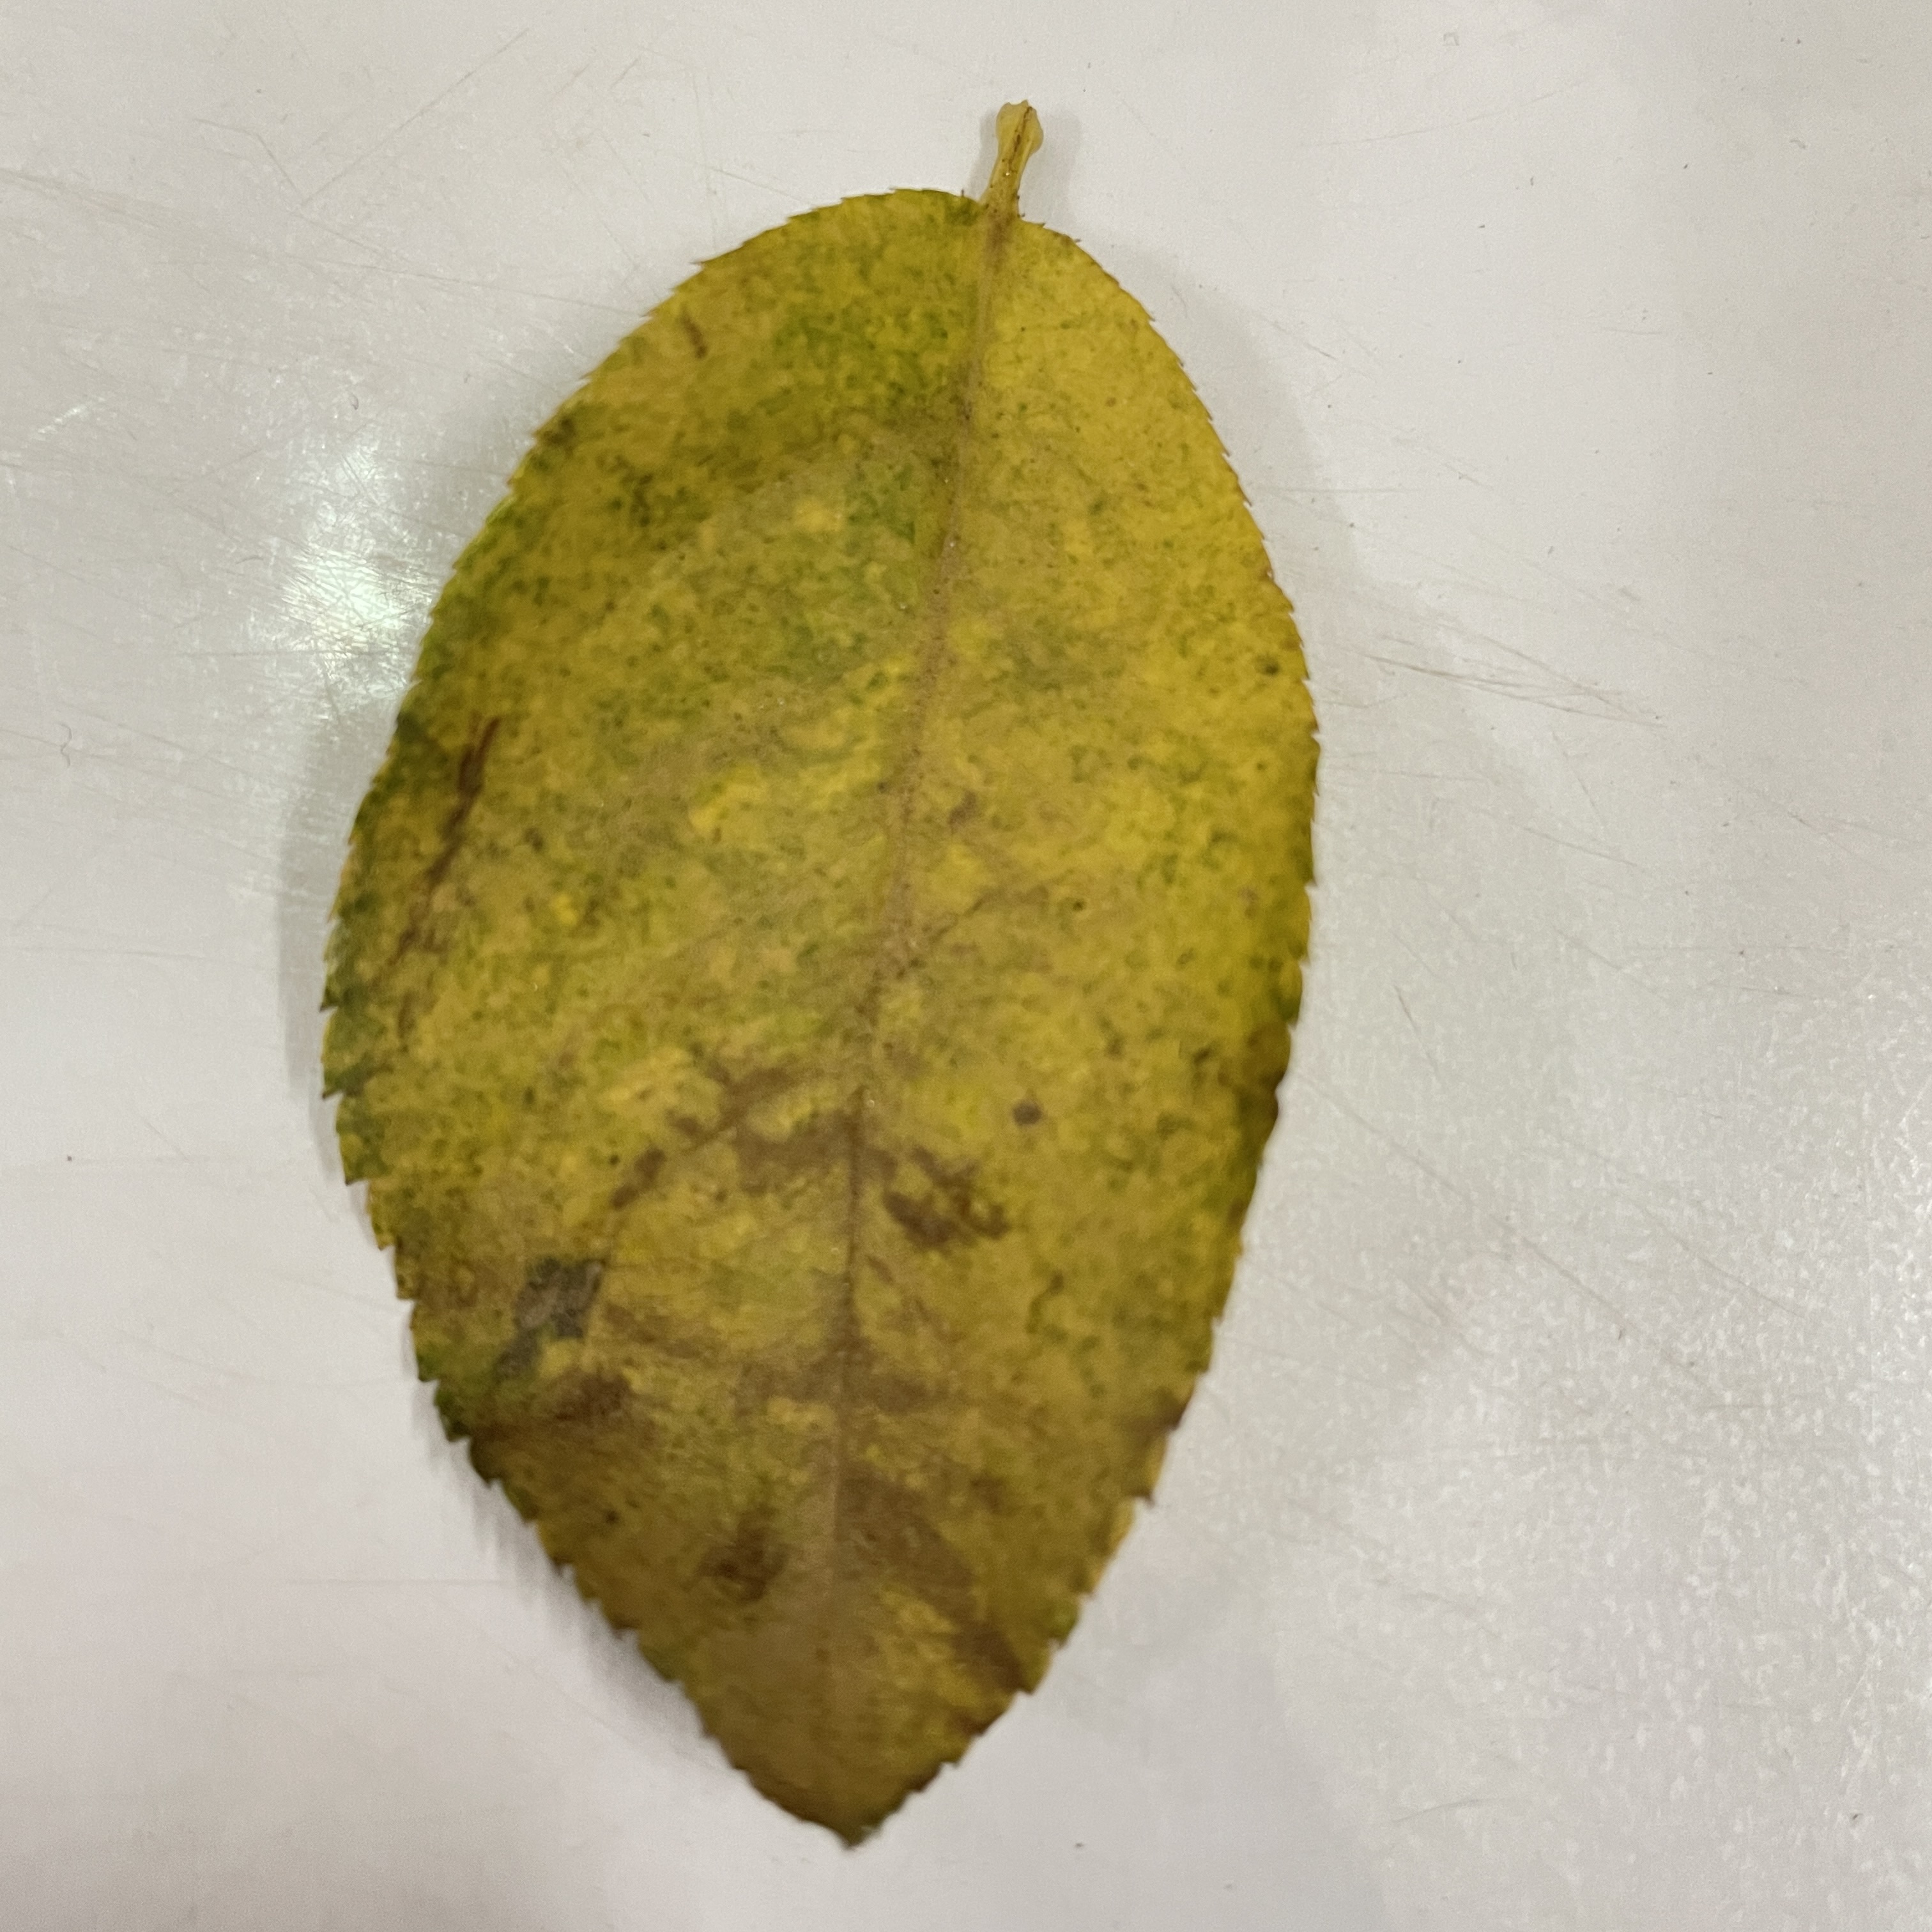
Label: Black Spot